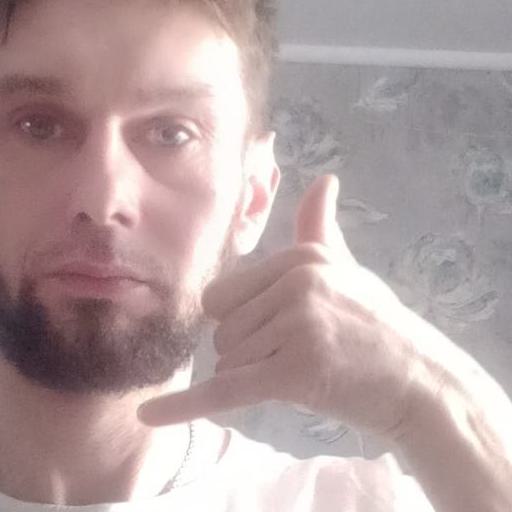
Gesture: call